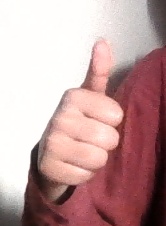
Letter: aleff